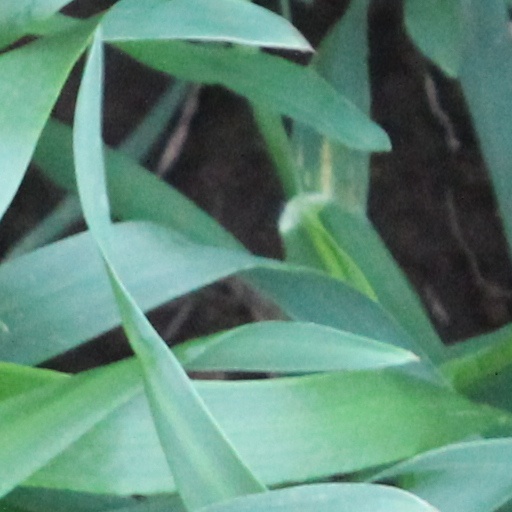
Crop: wheat